Marsh fritillary

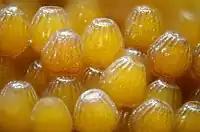
Eggs

The eggs are laid in groups on the underside of leaves in May and June. Up to 350 are laid in a single batch. They turn from pale yellow when first laid, to bright yellow, then crimson, and finally to dark grey just prior to hatching.